University of Chittagong

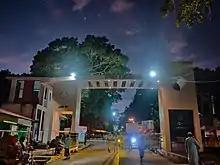
Main entrance

The university shuttle train is operated by Bangladesh Railway eastern division and monitored by university authority. Trains leave Chattogram railway station and Sholoshohor railway station, and city-bound trains leave Chattogram University railway station.